Iriana

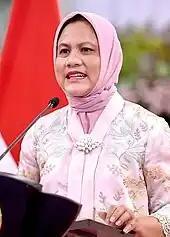
Iriana in 2021

Iriana (born 1 October 1963), also called Iriana Joko Widodo, is the former First Lady of Indonesia from 2014 to 2024. She is the wife of the former president, Joko Widodo and mother of the incumbent vice president, Gibran Rakabuming Raka.